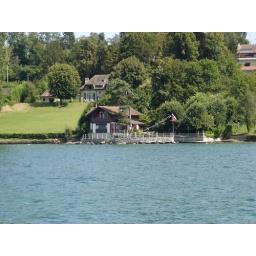
Day 4 the red shuttered house where Lenin stayed in 1914